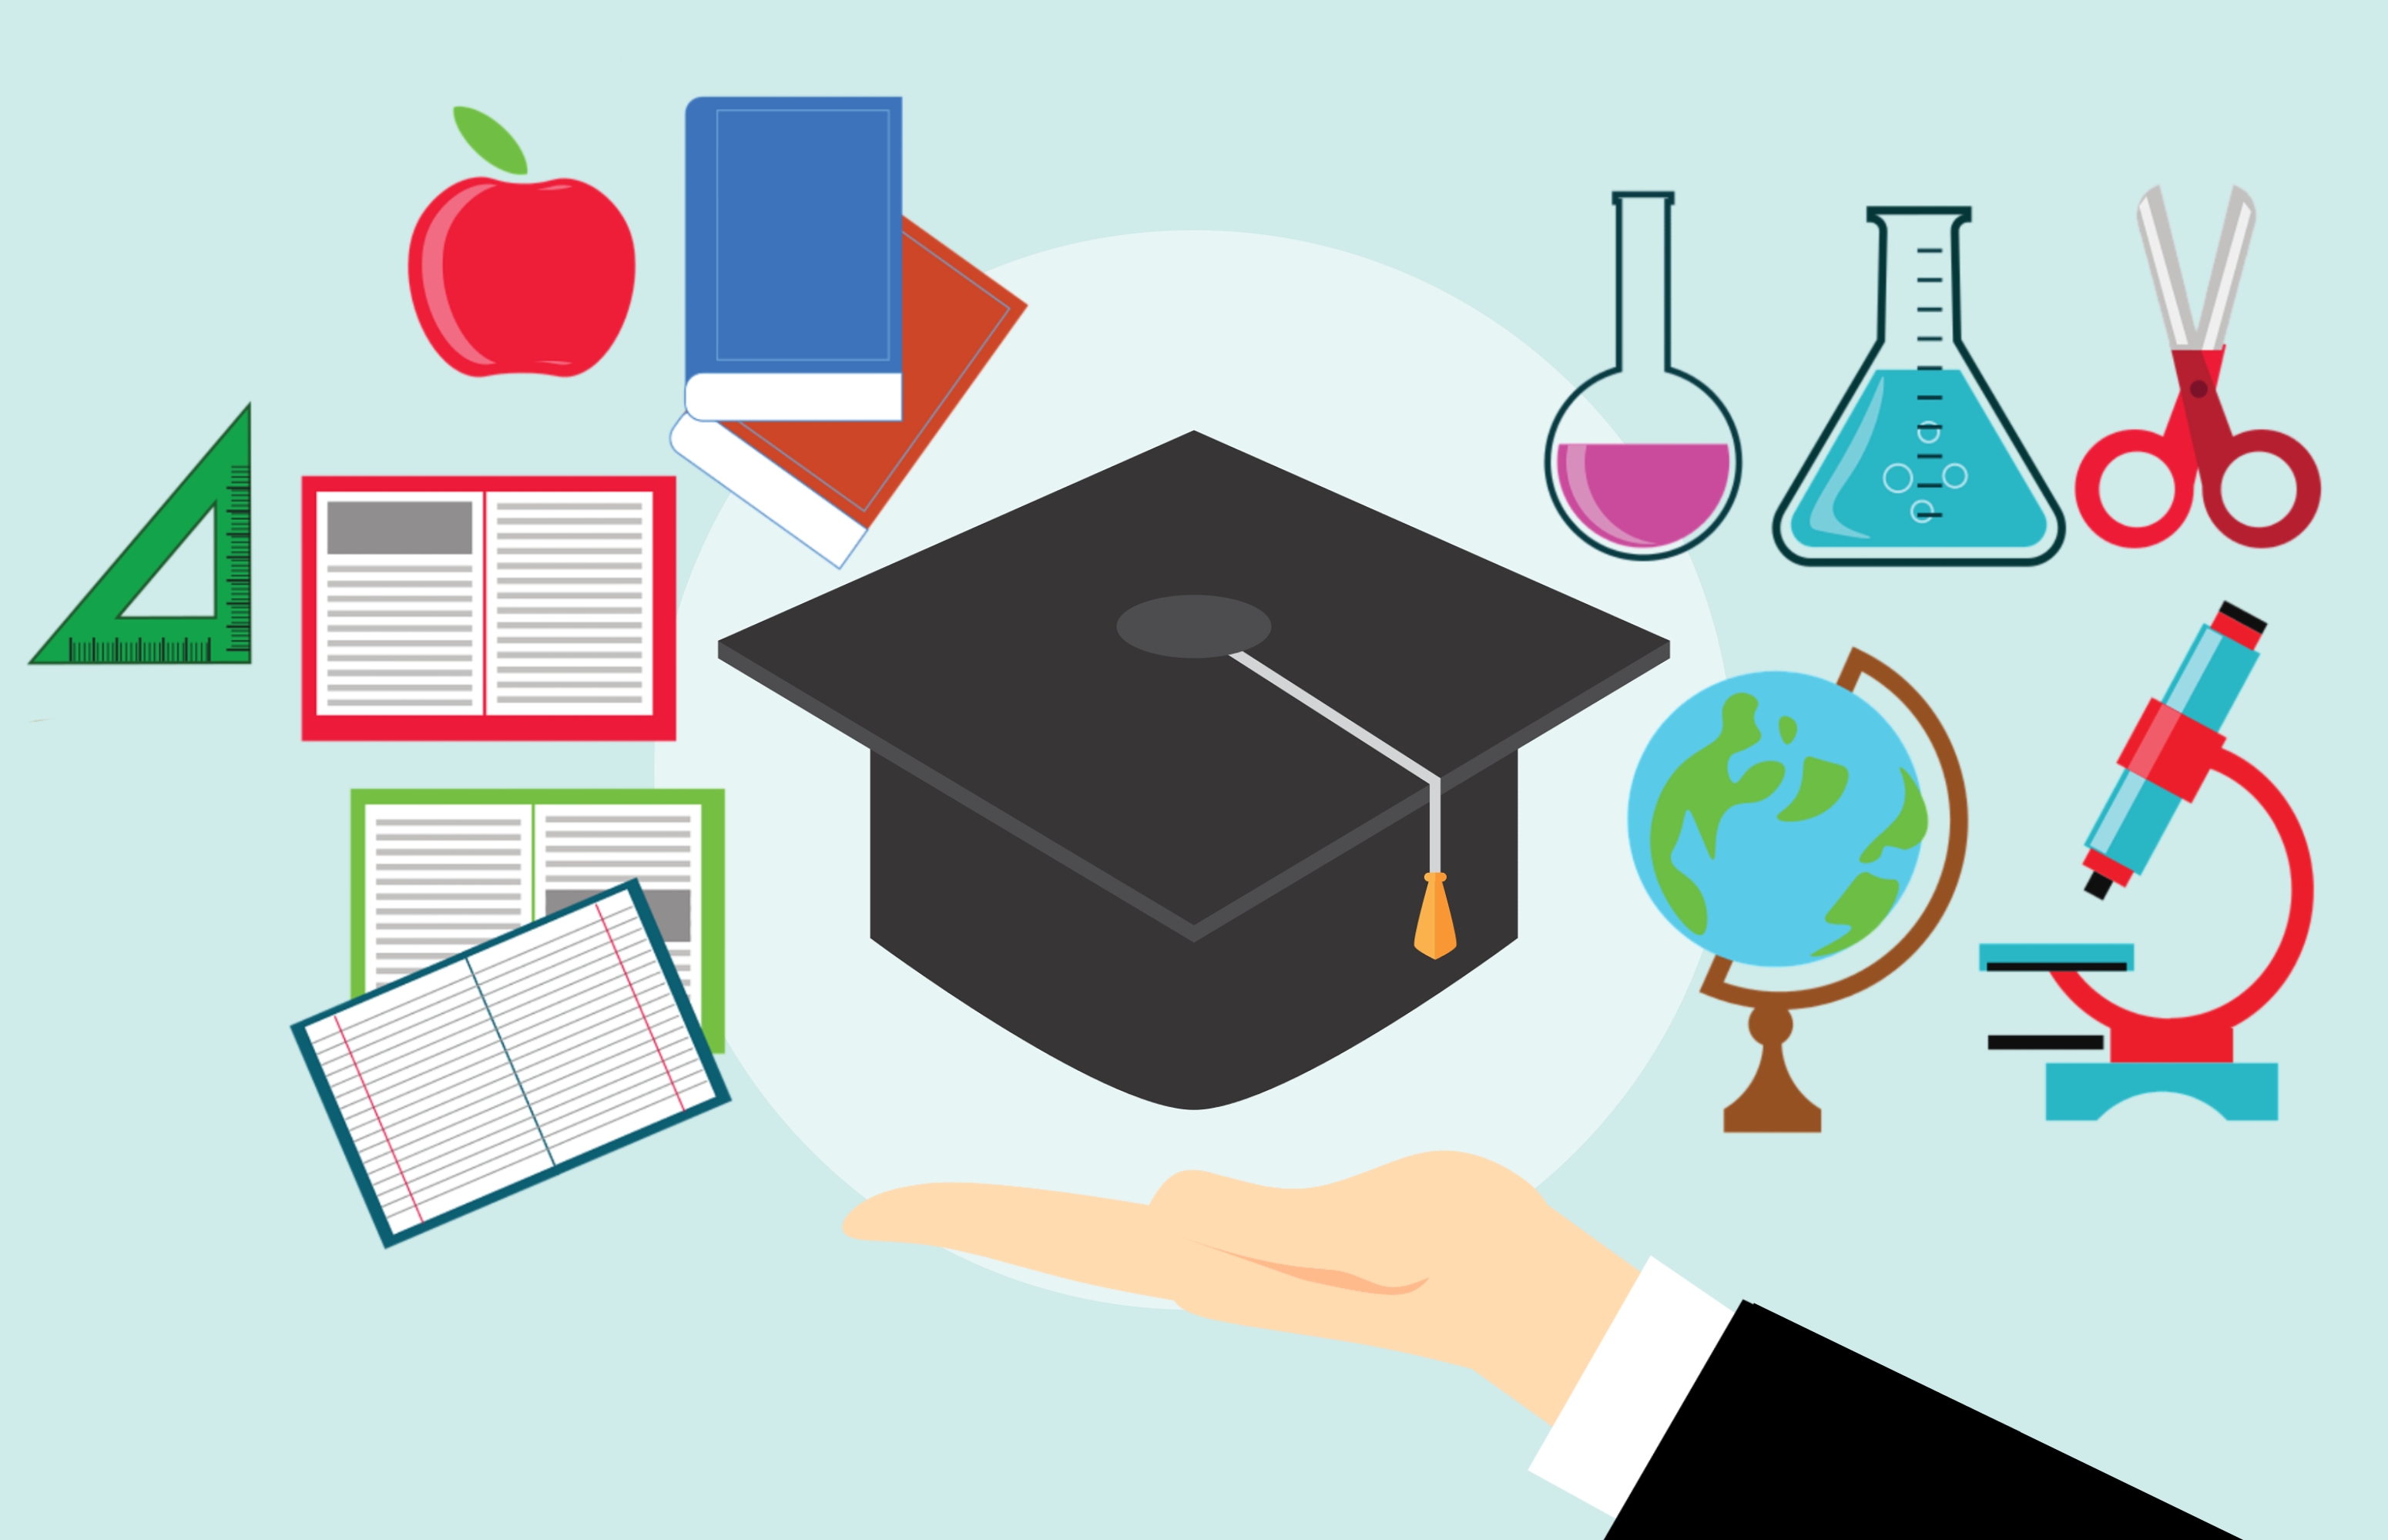
graduation, book, education, studying, school, study, learn, knowledge, learning, university, class, creativity, hat, academic, cap, tools, equipment, classroom, teaching, product, diagram, graphic design, design, illustration, clip art, graphics, art